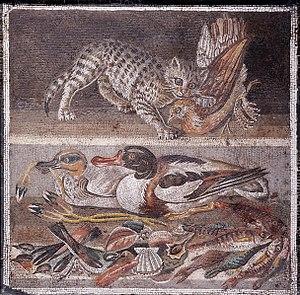
Registre supérieur
Le musée archéologique national de Naples est un musée principalement consacré à l'antiquité classique qui rassemble une des plus riches collections gréco-romaines existant au monde. Il est considéré comme l'un des plus importants musées archéologiques du monde, voire le plus important en termes d'histoire romaine. Sa surface d'exposition totale est de 12 650 m².